Hsaing waing

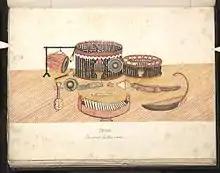
A 19th-century watercolor depicting components of the "hsaing waing" ensemble.

The "hsaing waing" ensemble includes a variety of percussion and wind instruments, including various gongs and drums: